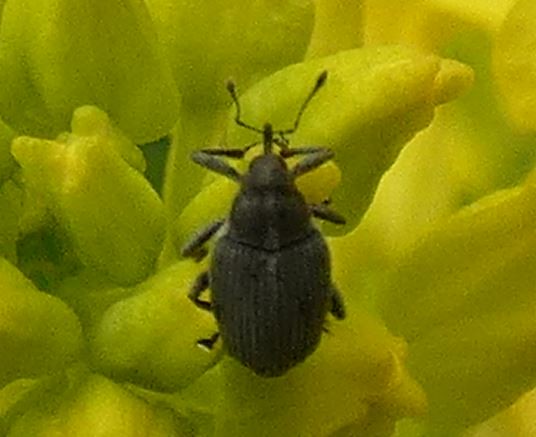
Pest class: Cabbage_seedpod_weevil